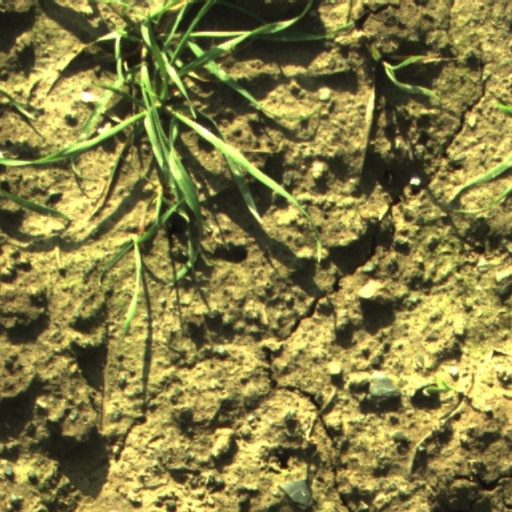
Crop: wheat